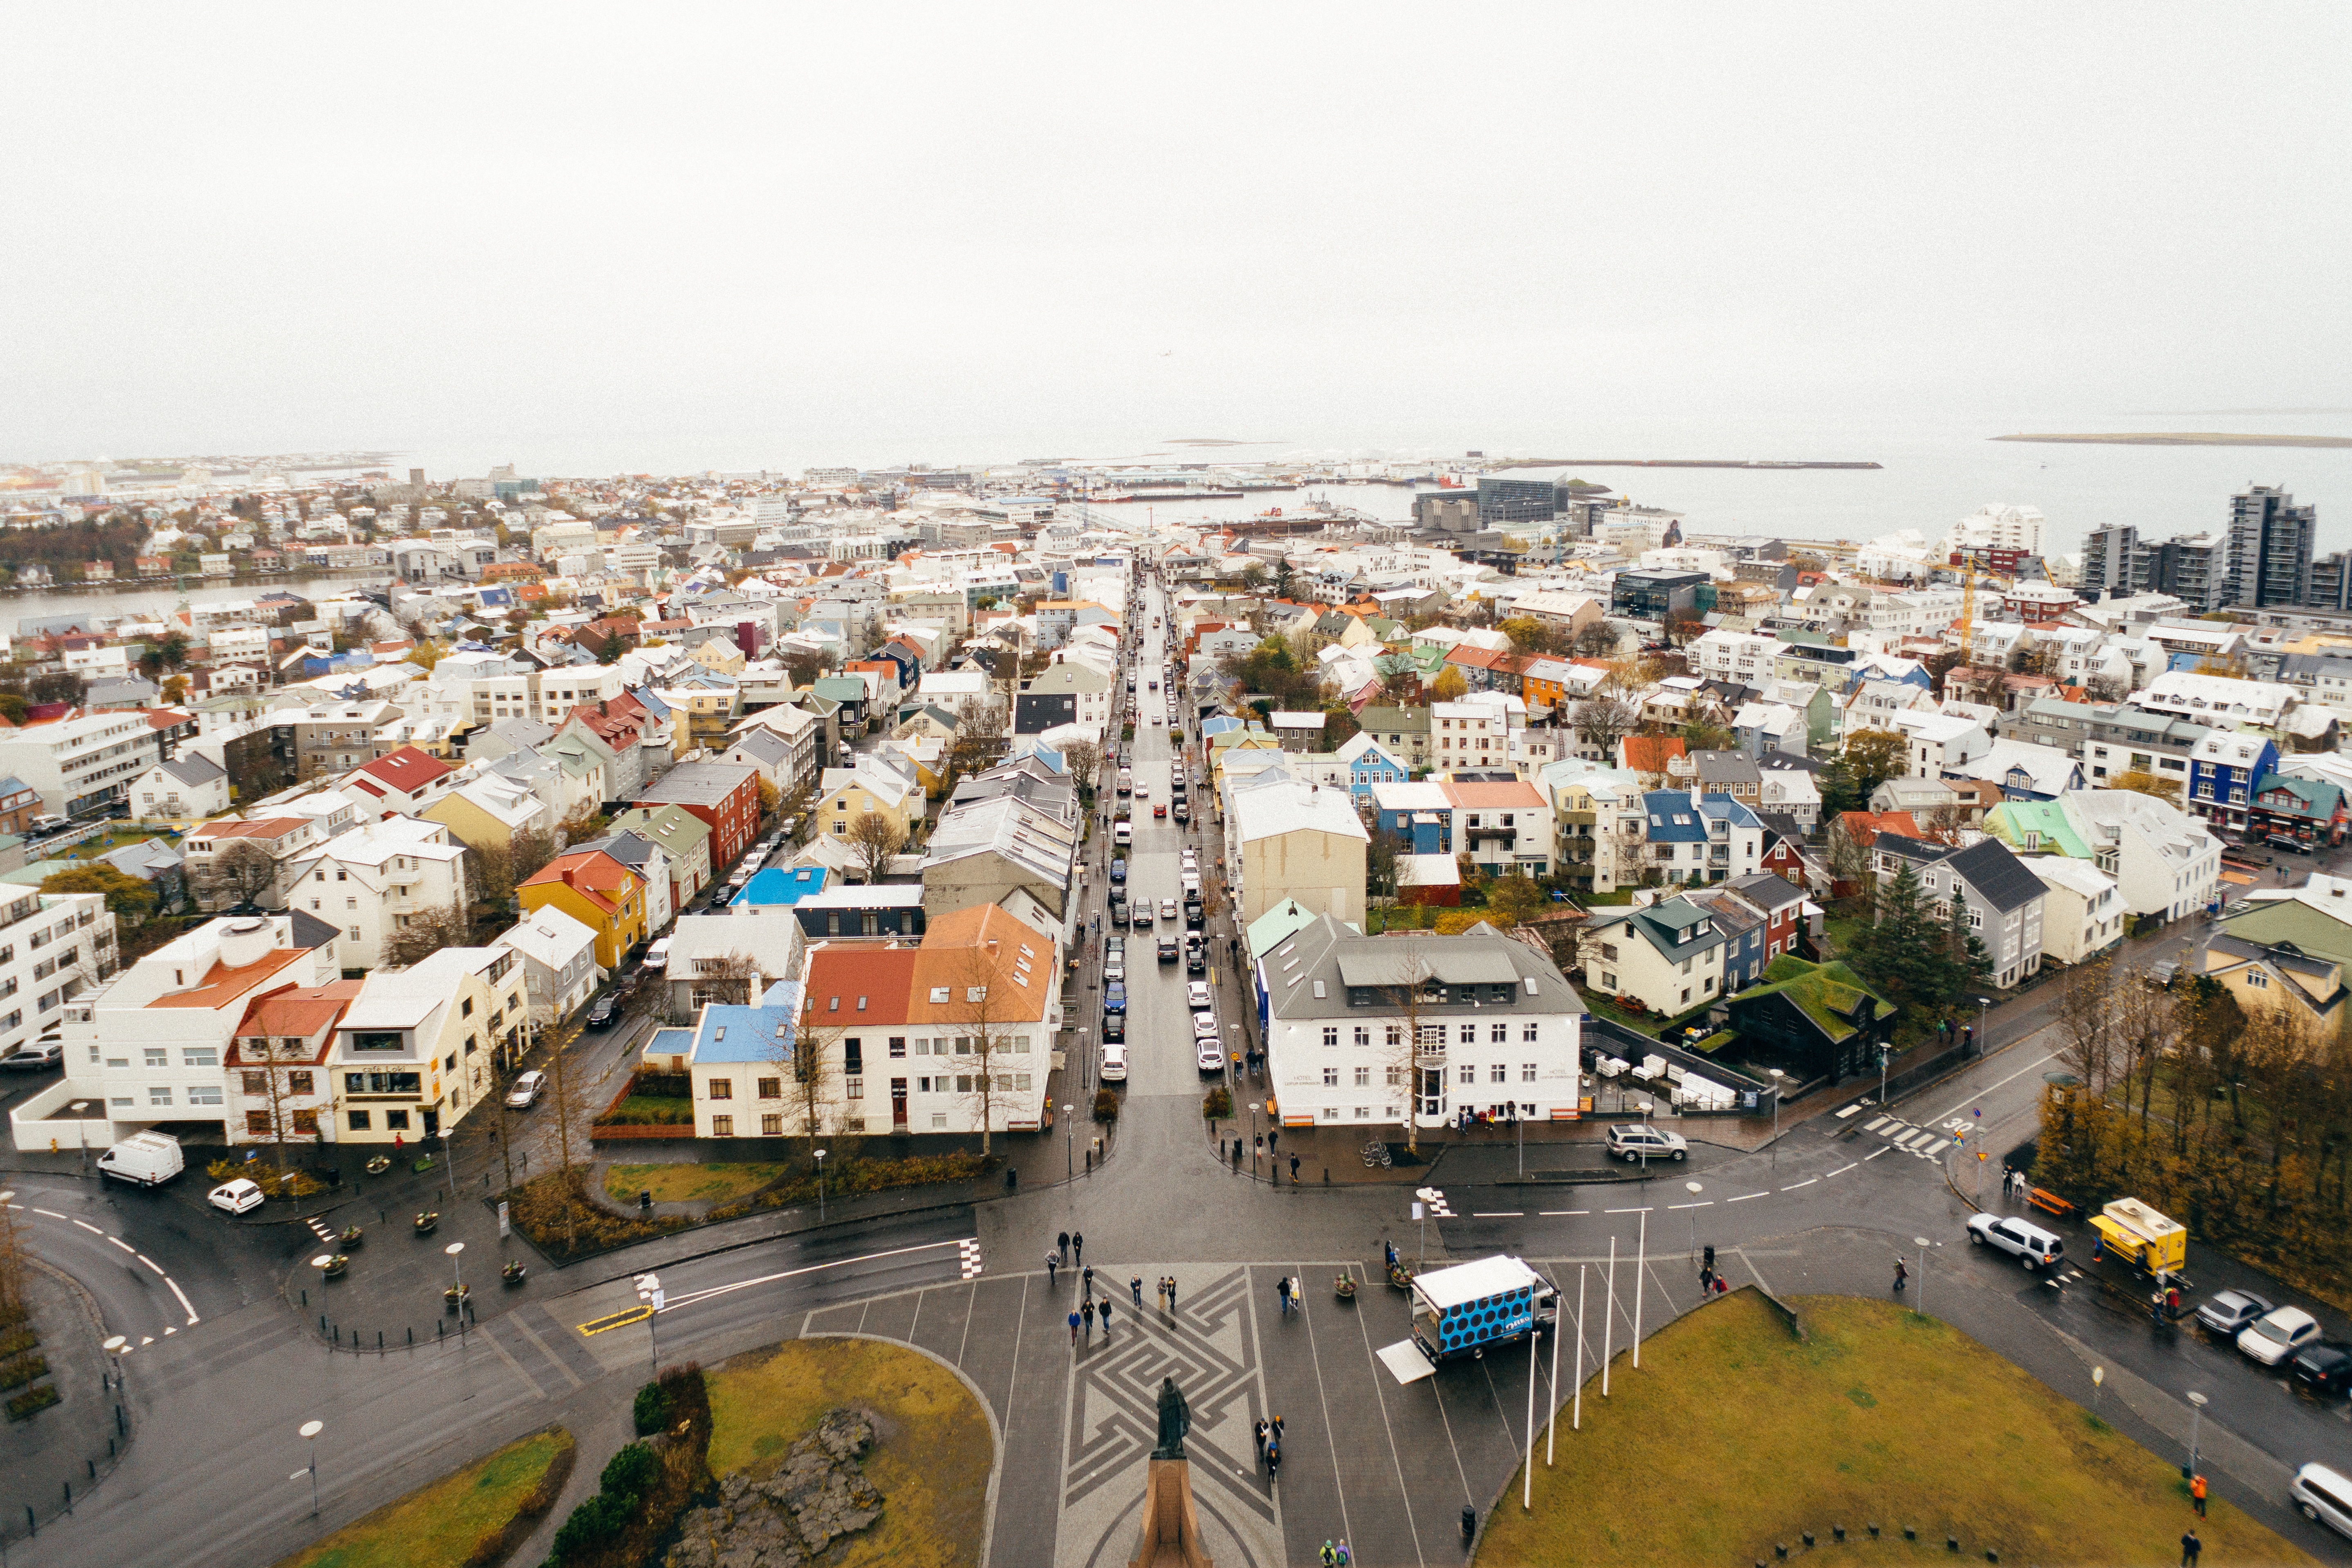
town, city, cityscape, suburb, neighbourhood, aerial photography, residential area, human settlement, traffic congestion